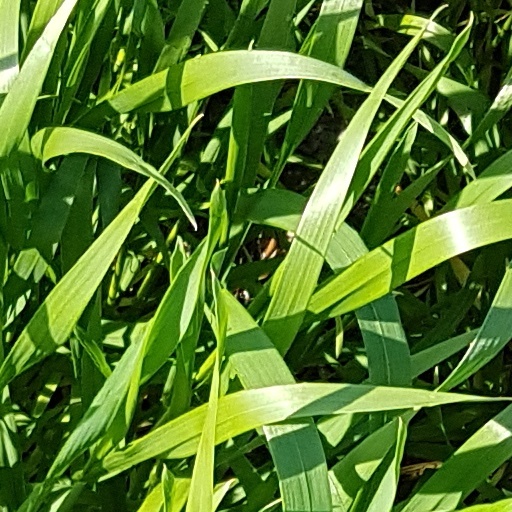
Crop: wheat